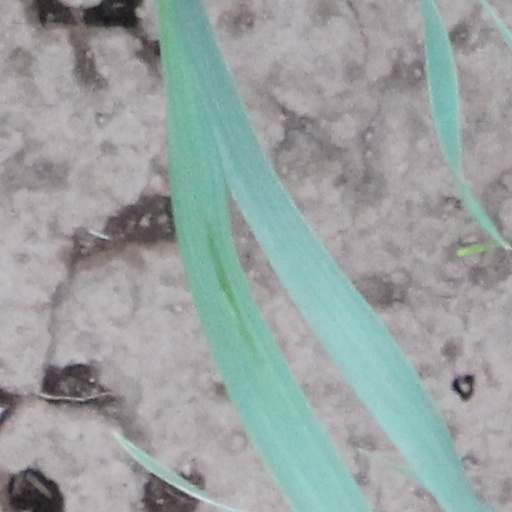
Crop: wheat